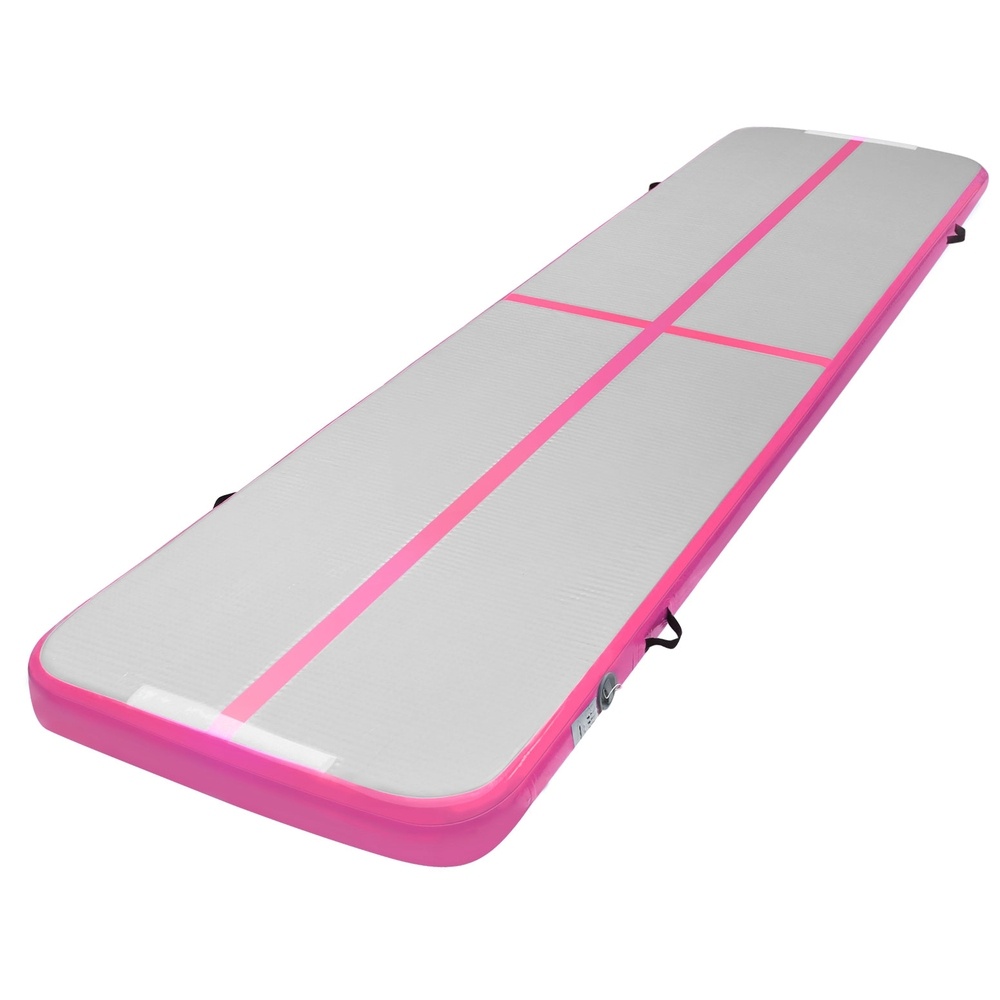
Everfit 4M Air Track Gymnastics Tumbling Exercise Cheerleading Mat Inflatable Pink
Discover the ultimate workout companion with our Everfit Air Track Mat! Ideal for gymnastics, cheerleading, or home exercises, this inflatable mat offers a cushioned and safe landing. Compact, portable, and designed for enthusiasts of all levels. Elevate your training with unmatched comfort and support. Features 4M Air Track Great for training, eg. gymnastics, martial arts, yoga, cheer leading and more Drop stitched 1000-denier double-wall fabric Anti-slip and wear-resistant surface Integrated valve system Compact roll-up design for simple storage and transport 4 carrying handles Repair kit included Specifications: Air Track Length: 400cm Air Track Width: 100cm Thickness: 10cm Material: 1000-denier double-wall fabric Max pressure: 10psi/ 0.7bar Colour: Pink Assembly required: Yes No. of package: 1 Package Content Everfit Air Track x1 Carry Bag x1 Valve screwdriver x1 Accessories Storage Box x1 Repair Kit x1 This product comes with 1 year warranty
Brand: Yarra Supply
Category: Sporting Goods > Athletics > Gymnastics > Gymnastics Training Aids > Gymnastics Floor Exercise Trainers